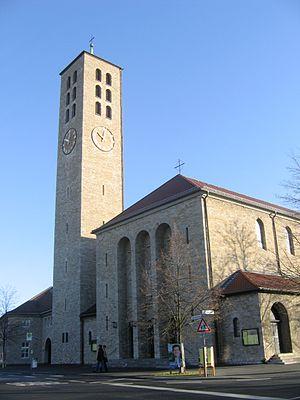
L'église Notre-Dame est une église paroissiale catholique de Wurtzbourg.